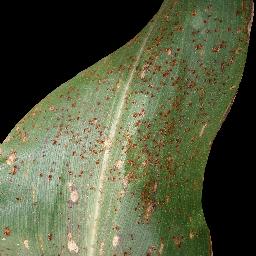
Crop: corn
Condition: (maize)_common_rust